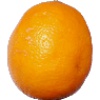
Label: lemon_meyer